Internet censorship

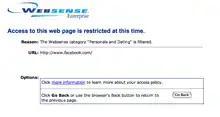
Screenshot of Websense blocking Facebook in an organization where it has been configured to block a category named "Personals and Dating"

Writing in 2009, Ronald Deibert, professor of political science at the University of Toronto and co-founder and one of the principal investigators of the OpenNet Initiative, and, writing in 2011, Evgeny Morzov, a visiting scholar at Stanford University and an op-ed contributor to "The New York Times", explain that companies in the United States, Finland, France, Germany, Britain, Canada, and South Africa are in part responsible for the increasing sophistication of online content filtering worldwide. While the off-the-shelf filtering software sold by Internet security companies are primarily marketed to businesses and individuals seeking to protect themselves and their employees and families, they are also used by governments to block what they consider sensitive content.